Šafařík (crater)

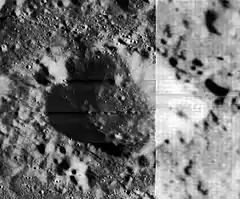
Oblique Lunar Orbiter 2 image (mosaic of high and low resolution images)

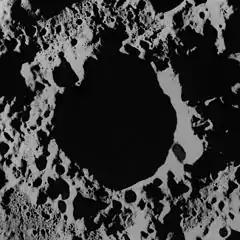
Apollo 16 image, when the crater was near the sunset terminator.

Šafařík is a small lunar impact crater on the far side of the Moon. It lies due north of the crater Tiselius and to the east-southeast of Sharonov. This is a worn and eroded crater with smaller impacts along the rim to the east and northwest. The remainder of the worn rim and the interior are relatively featureless.